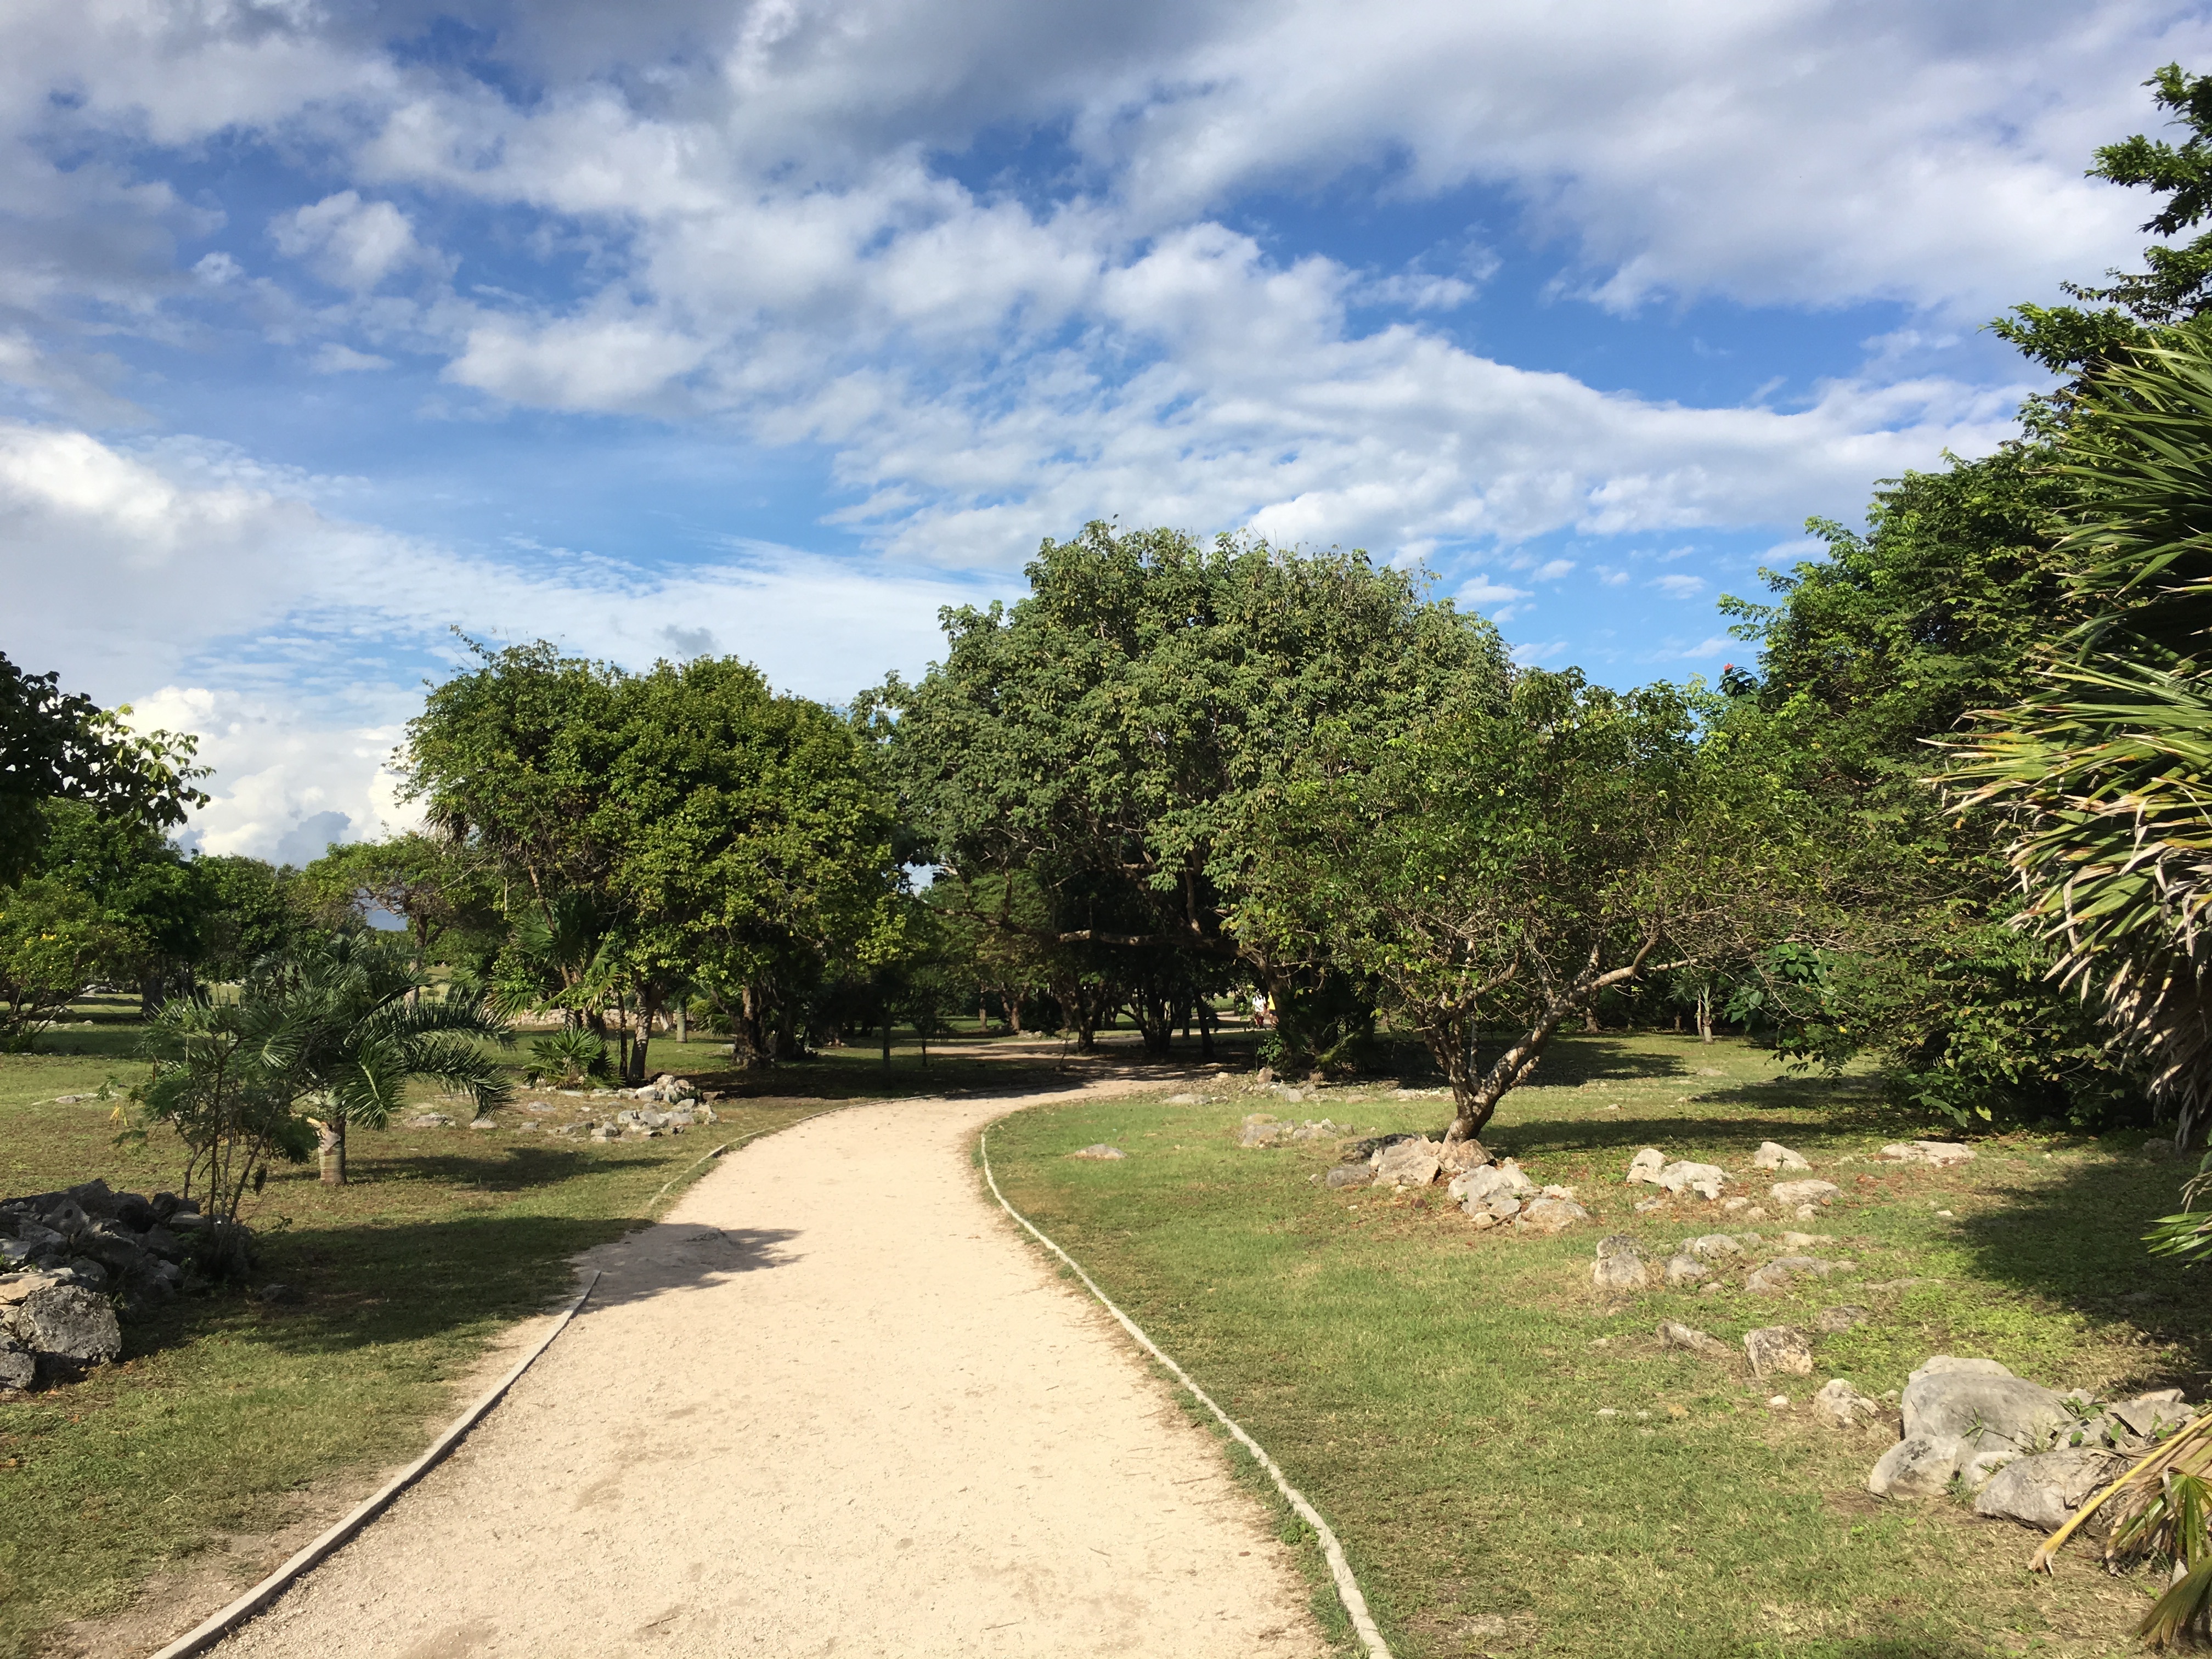
landscape, tree, nature, path, grass, walking, hiking, field, lawn, hill, vacation, walk, park, garden, tourism, trees, estate, rural road, rural area, woody plant